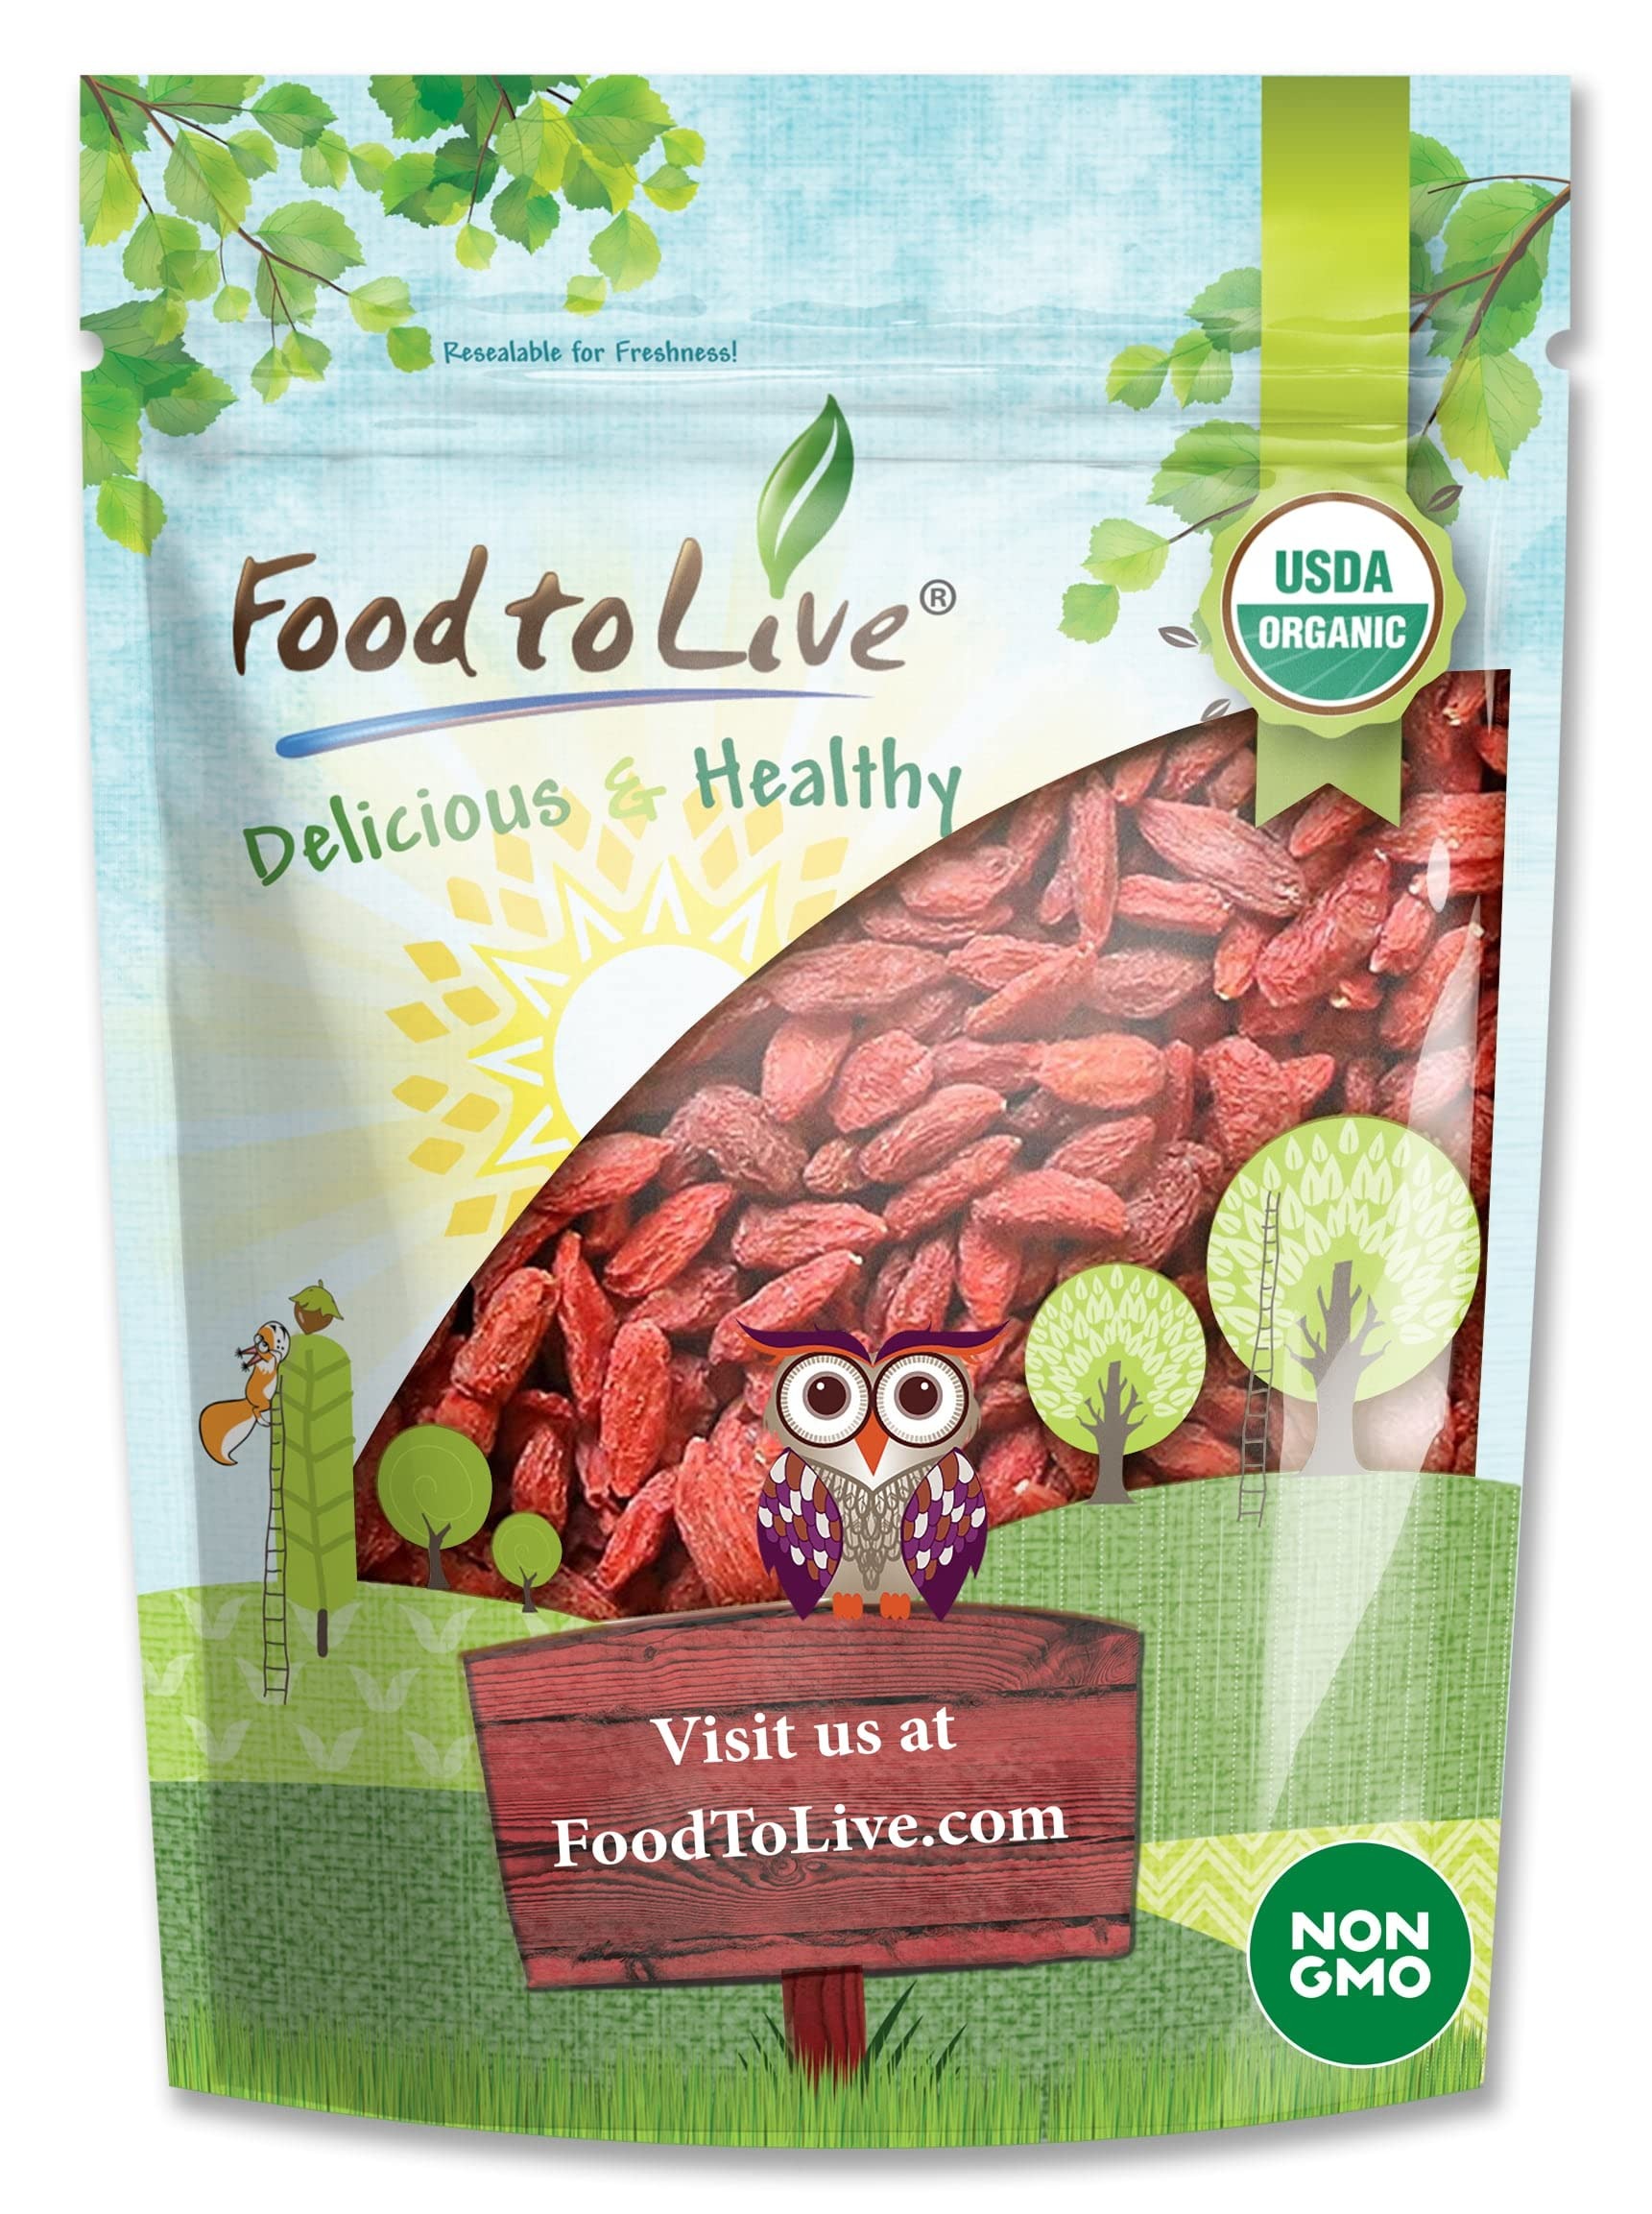
Item Name: Food to Live Organic Goji Berries, 8 Ounces – Sun Dried, Large and Juicy, Non-GMO, Raw, Vegan, Sirtfood, Bulk
Bullet Point 1: ✔️Large delicious dried Goji Berries, they have a mild sweet taste and chewy texture (Organic, Non-GMO, Vegan)
Bullet Point 2: ✔️Goji Berries are tasty on their own and are delicious when blended with smoothies, mixed with oatmeal, cereals, granola, yogurt and salads
Bullet Point 3: ✔️They are grown in the Himalayan mountains, carefully cultivated and harvested, then sun-dried to maintain their potent raw qualities
Bullet Point 4: ✔️Goji Berries are one of the most nutritionally-rich fruits on the planet
Bullet Point 5: ✔️ Get a full refund or replacement within 30 days if you are not happy with the product or have concerns about the quality
Product Description: Country of Origin: China
Value: 8.0
Unit: Ounce

Price: 15